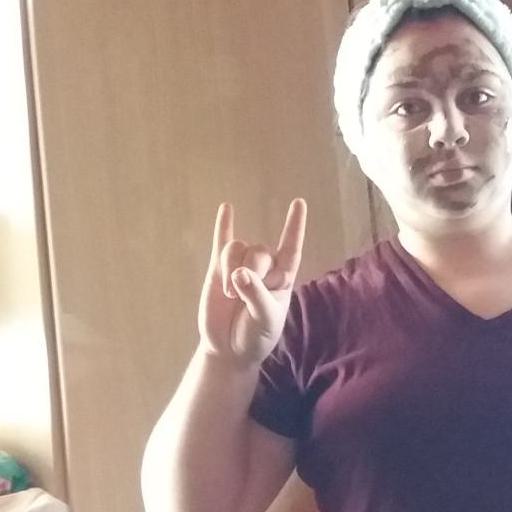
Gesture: rock